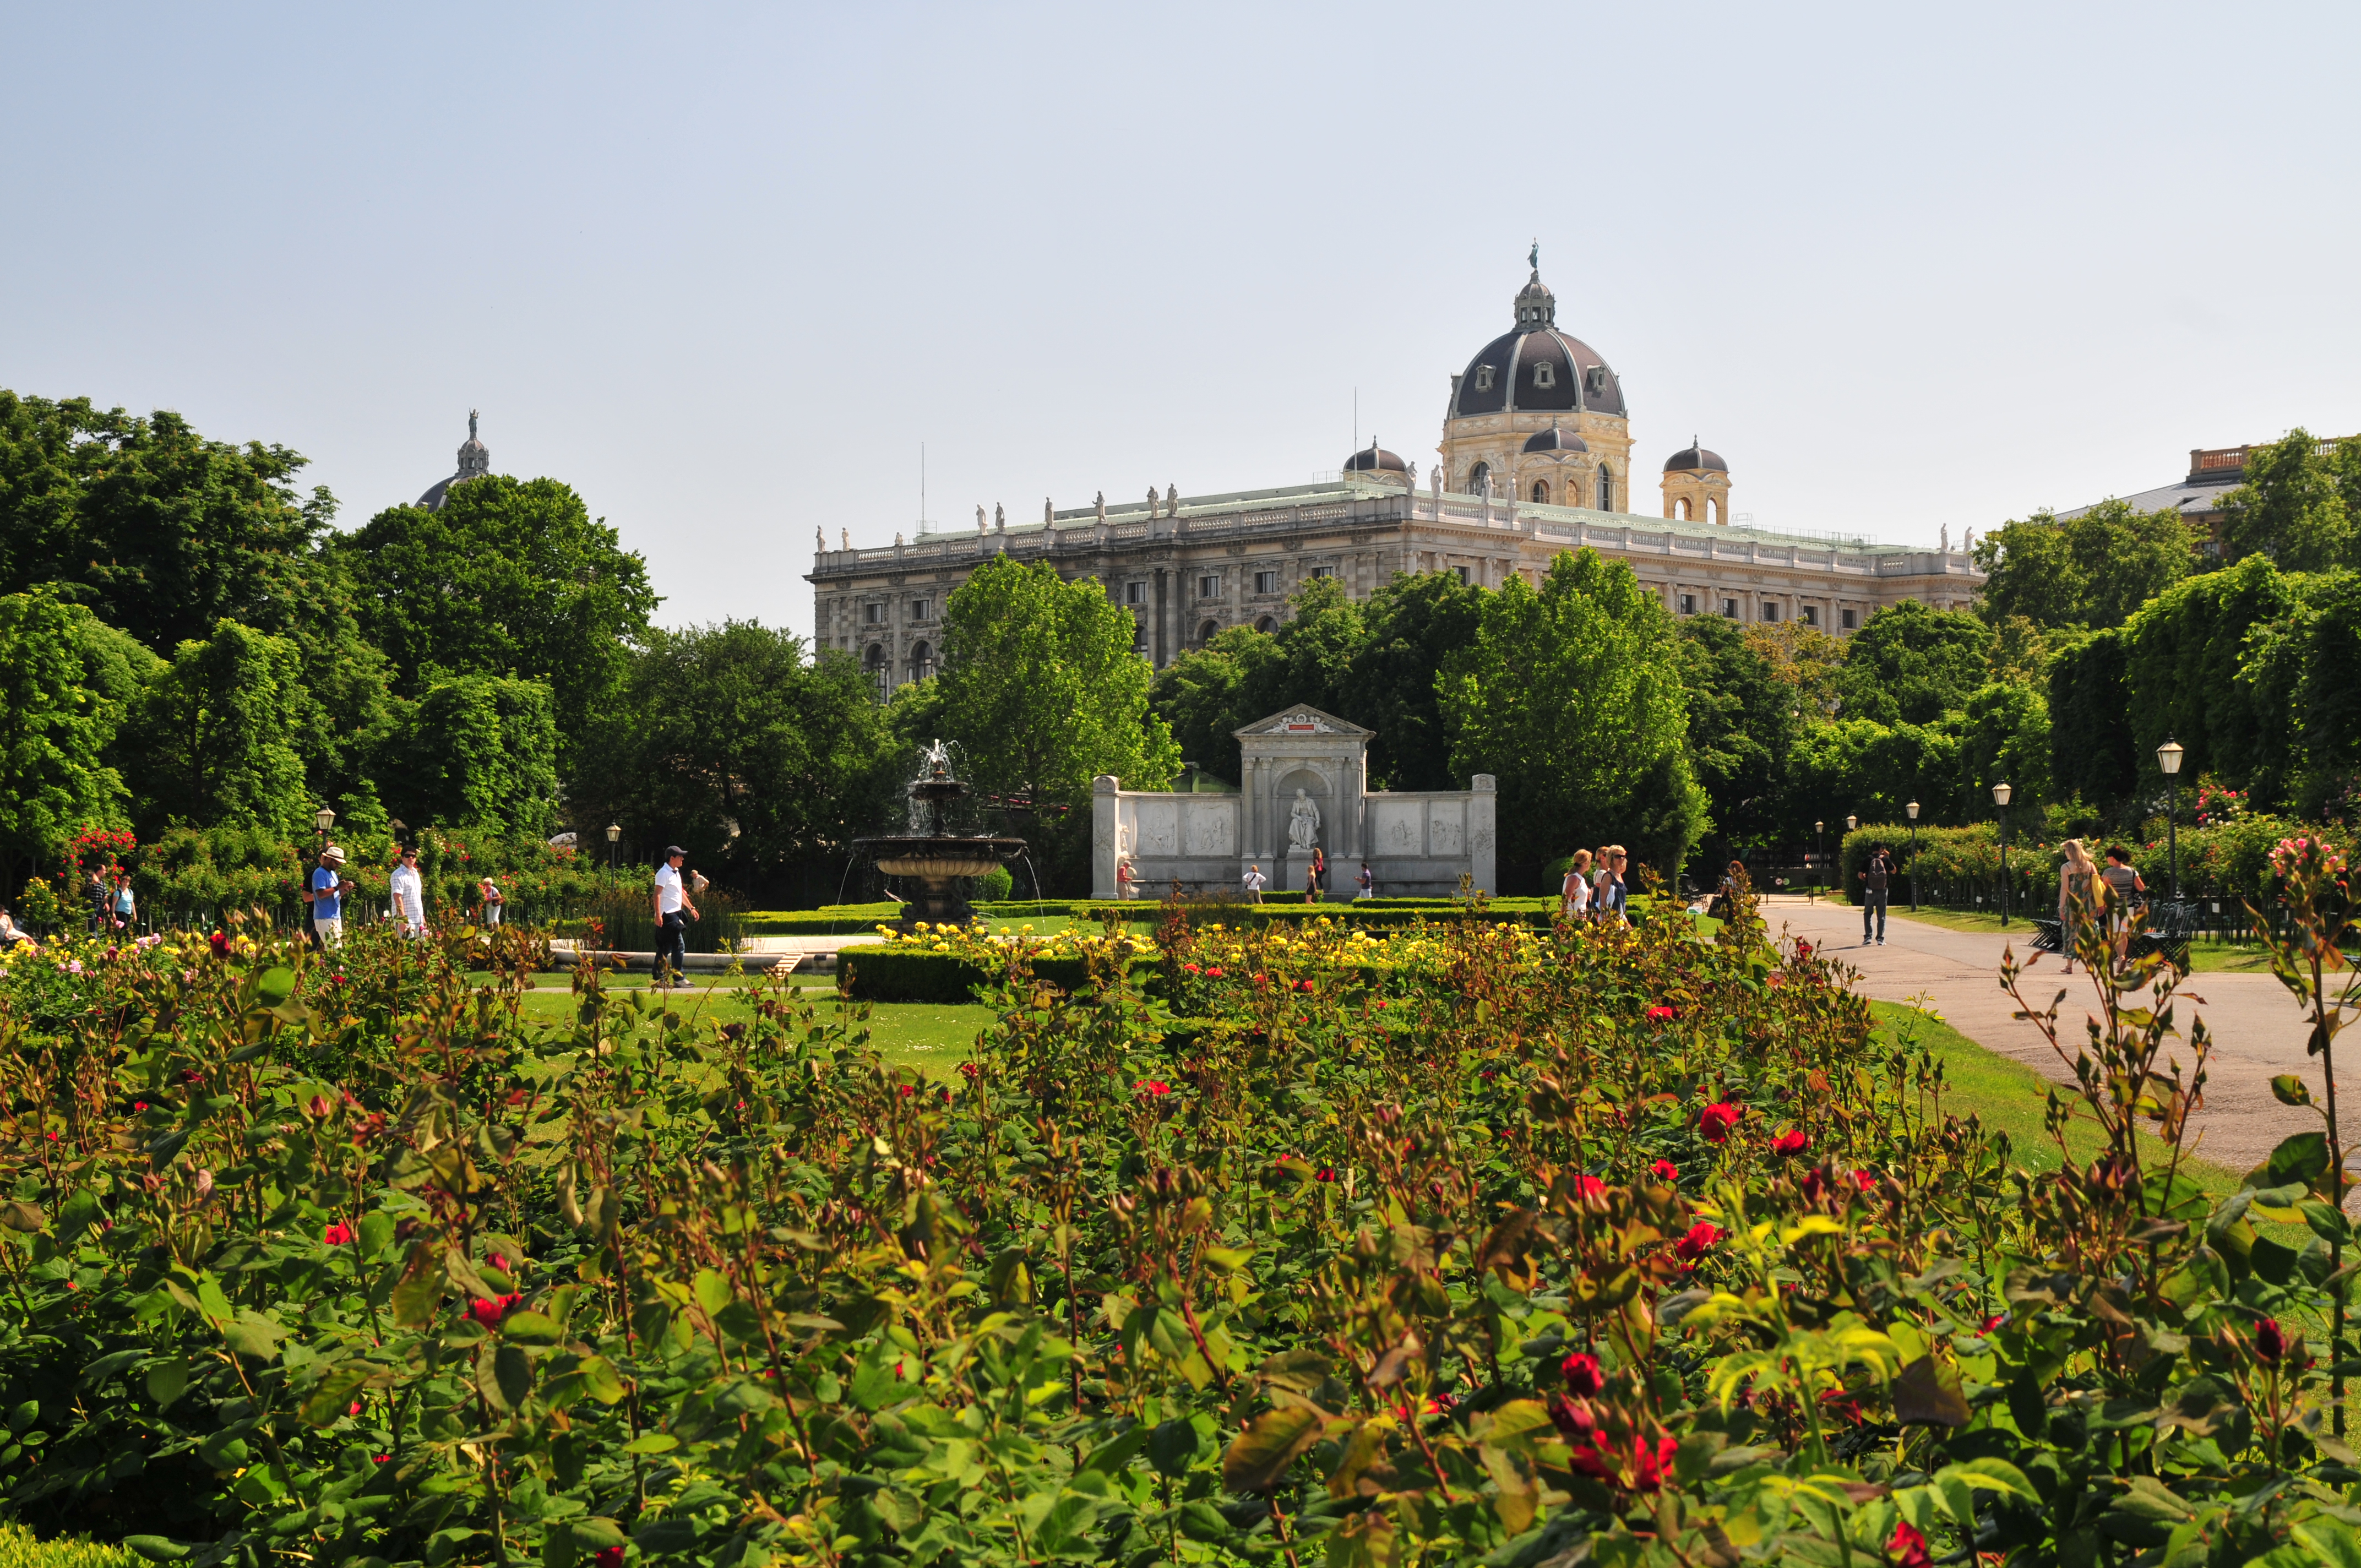
flower, building, chateau, palace, village, park, nikon, garden, tourism, vienna, botanical garden, estate, d300, vien